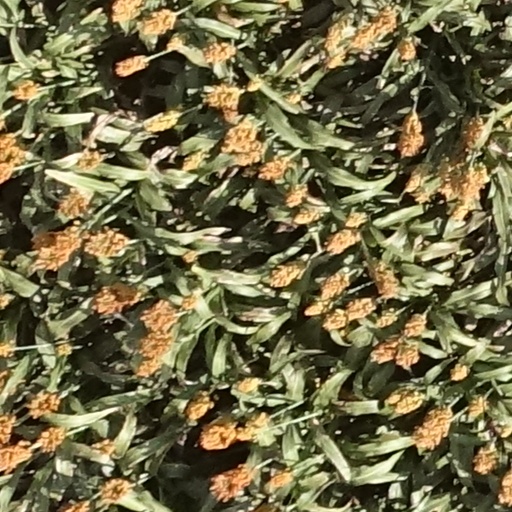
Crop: sorghum